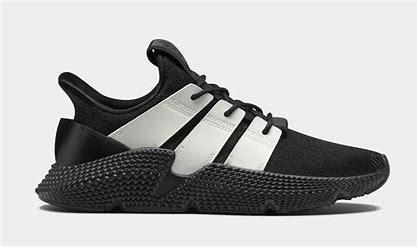
Brand: adidas
Model: originals Adidas Originals Prophere